Putney School of Art and Design

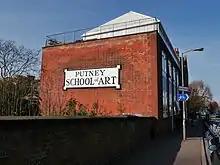
Putney School of Art and Design from the Oxford road railway bridge.

Putney School of Art and Design (PSAD) is an art college in Putney, in the London Borough of Wandsworth.